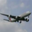
Label: airplane